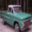
Label: pickup_truck